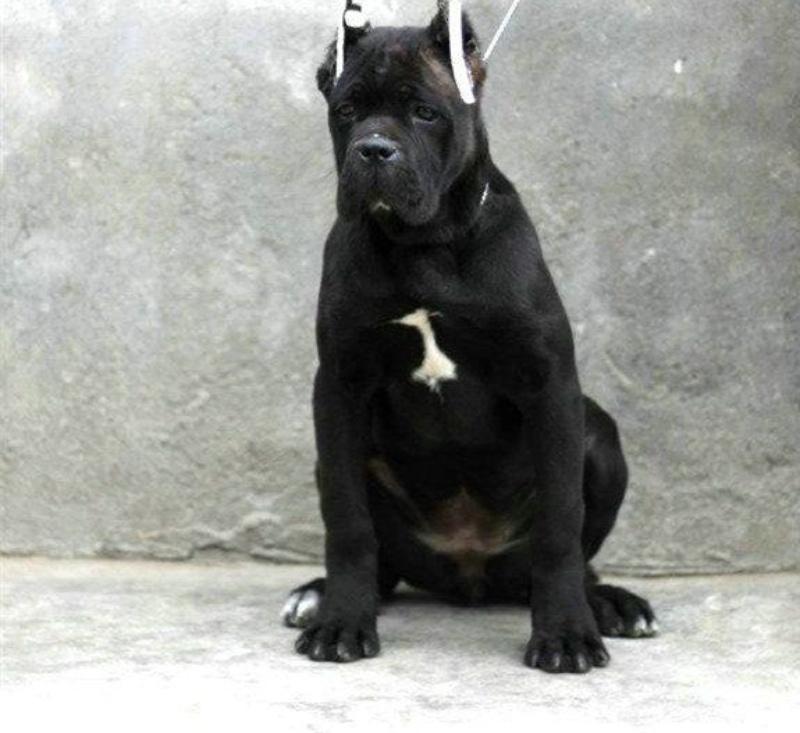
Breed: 253-n000105-Cane_Carso